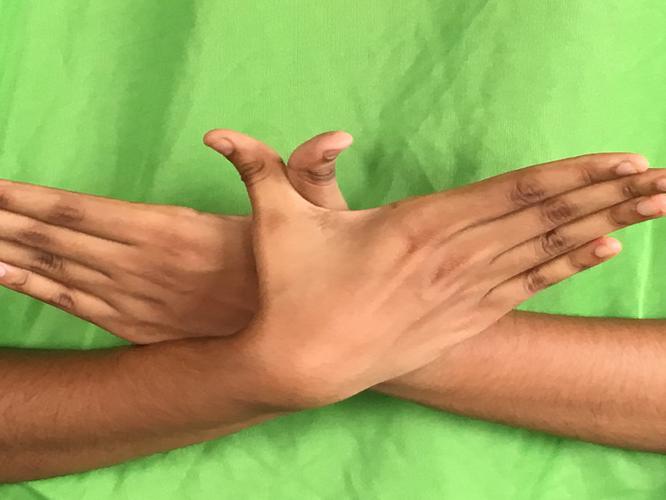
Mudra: Garuda
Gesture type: double_hand